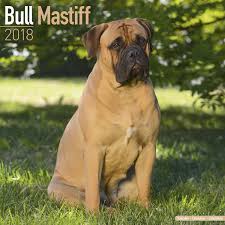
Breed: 231-n000077-bull_mastiff